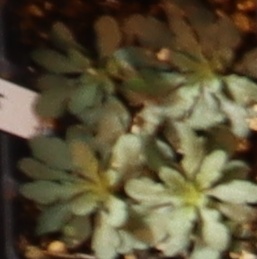
Label: Horseweed